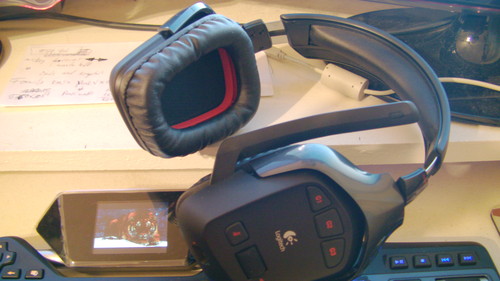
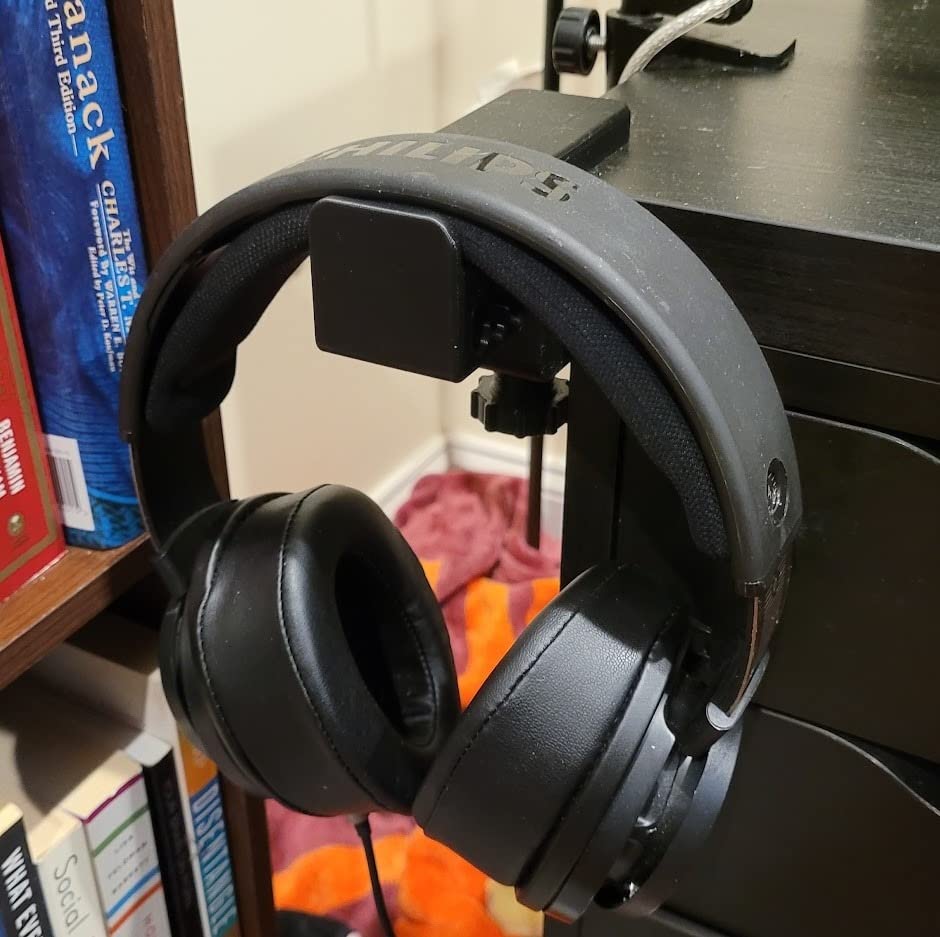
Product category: headphones
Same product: no